Óscar Arias

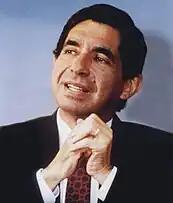
Arias in the 1980s

In 1986, Arias ran for President as the candidate of the National Liberation Party (PLN), the country’s leading social democratic party. Upon taking office, he inherited a country suffering from high inflation (over 20%), a large fiscal deficit, and dependency on foreign loans. Meanwhile, the neighboring Central American countries of Guatemala, El Salvador, and Nicaragua were embroiled in armed conflicts, posing a threat to Costa Rica’s stability.